Question: Please indicate a possible affordance area of baseball bat that can be used for holding
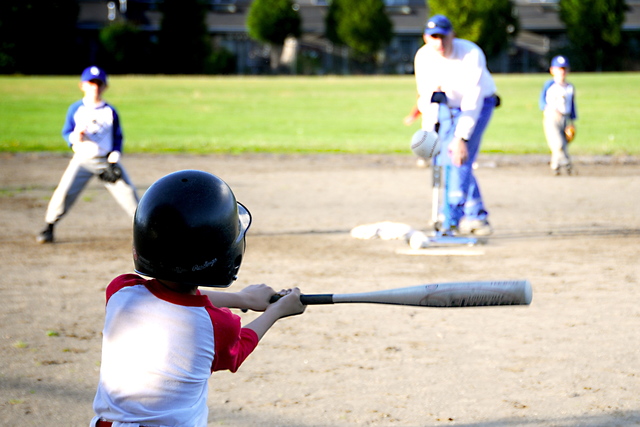
Answer: [262.352, 291.082, 355.117, 312.359]